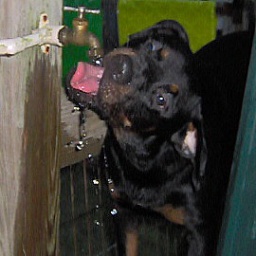
Figuring out the best way to actually drink the water instead of getting a bath in it.